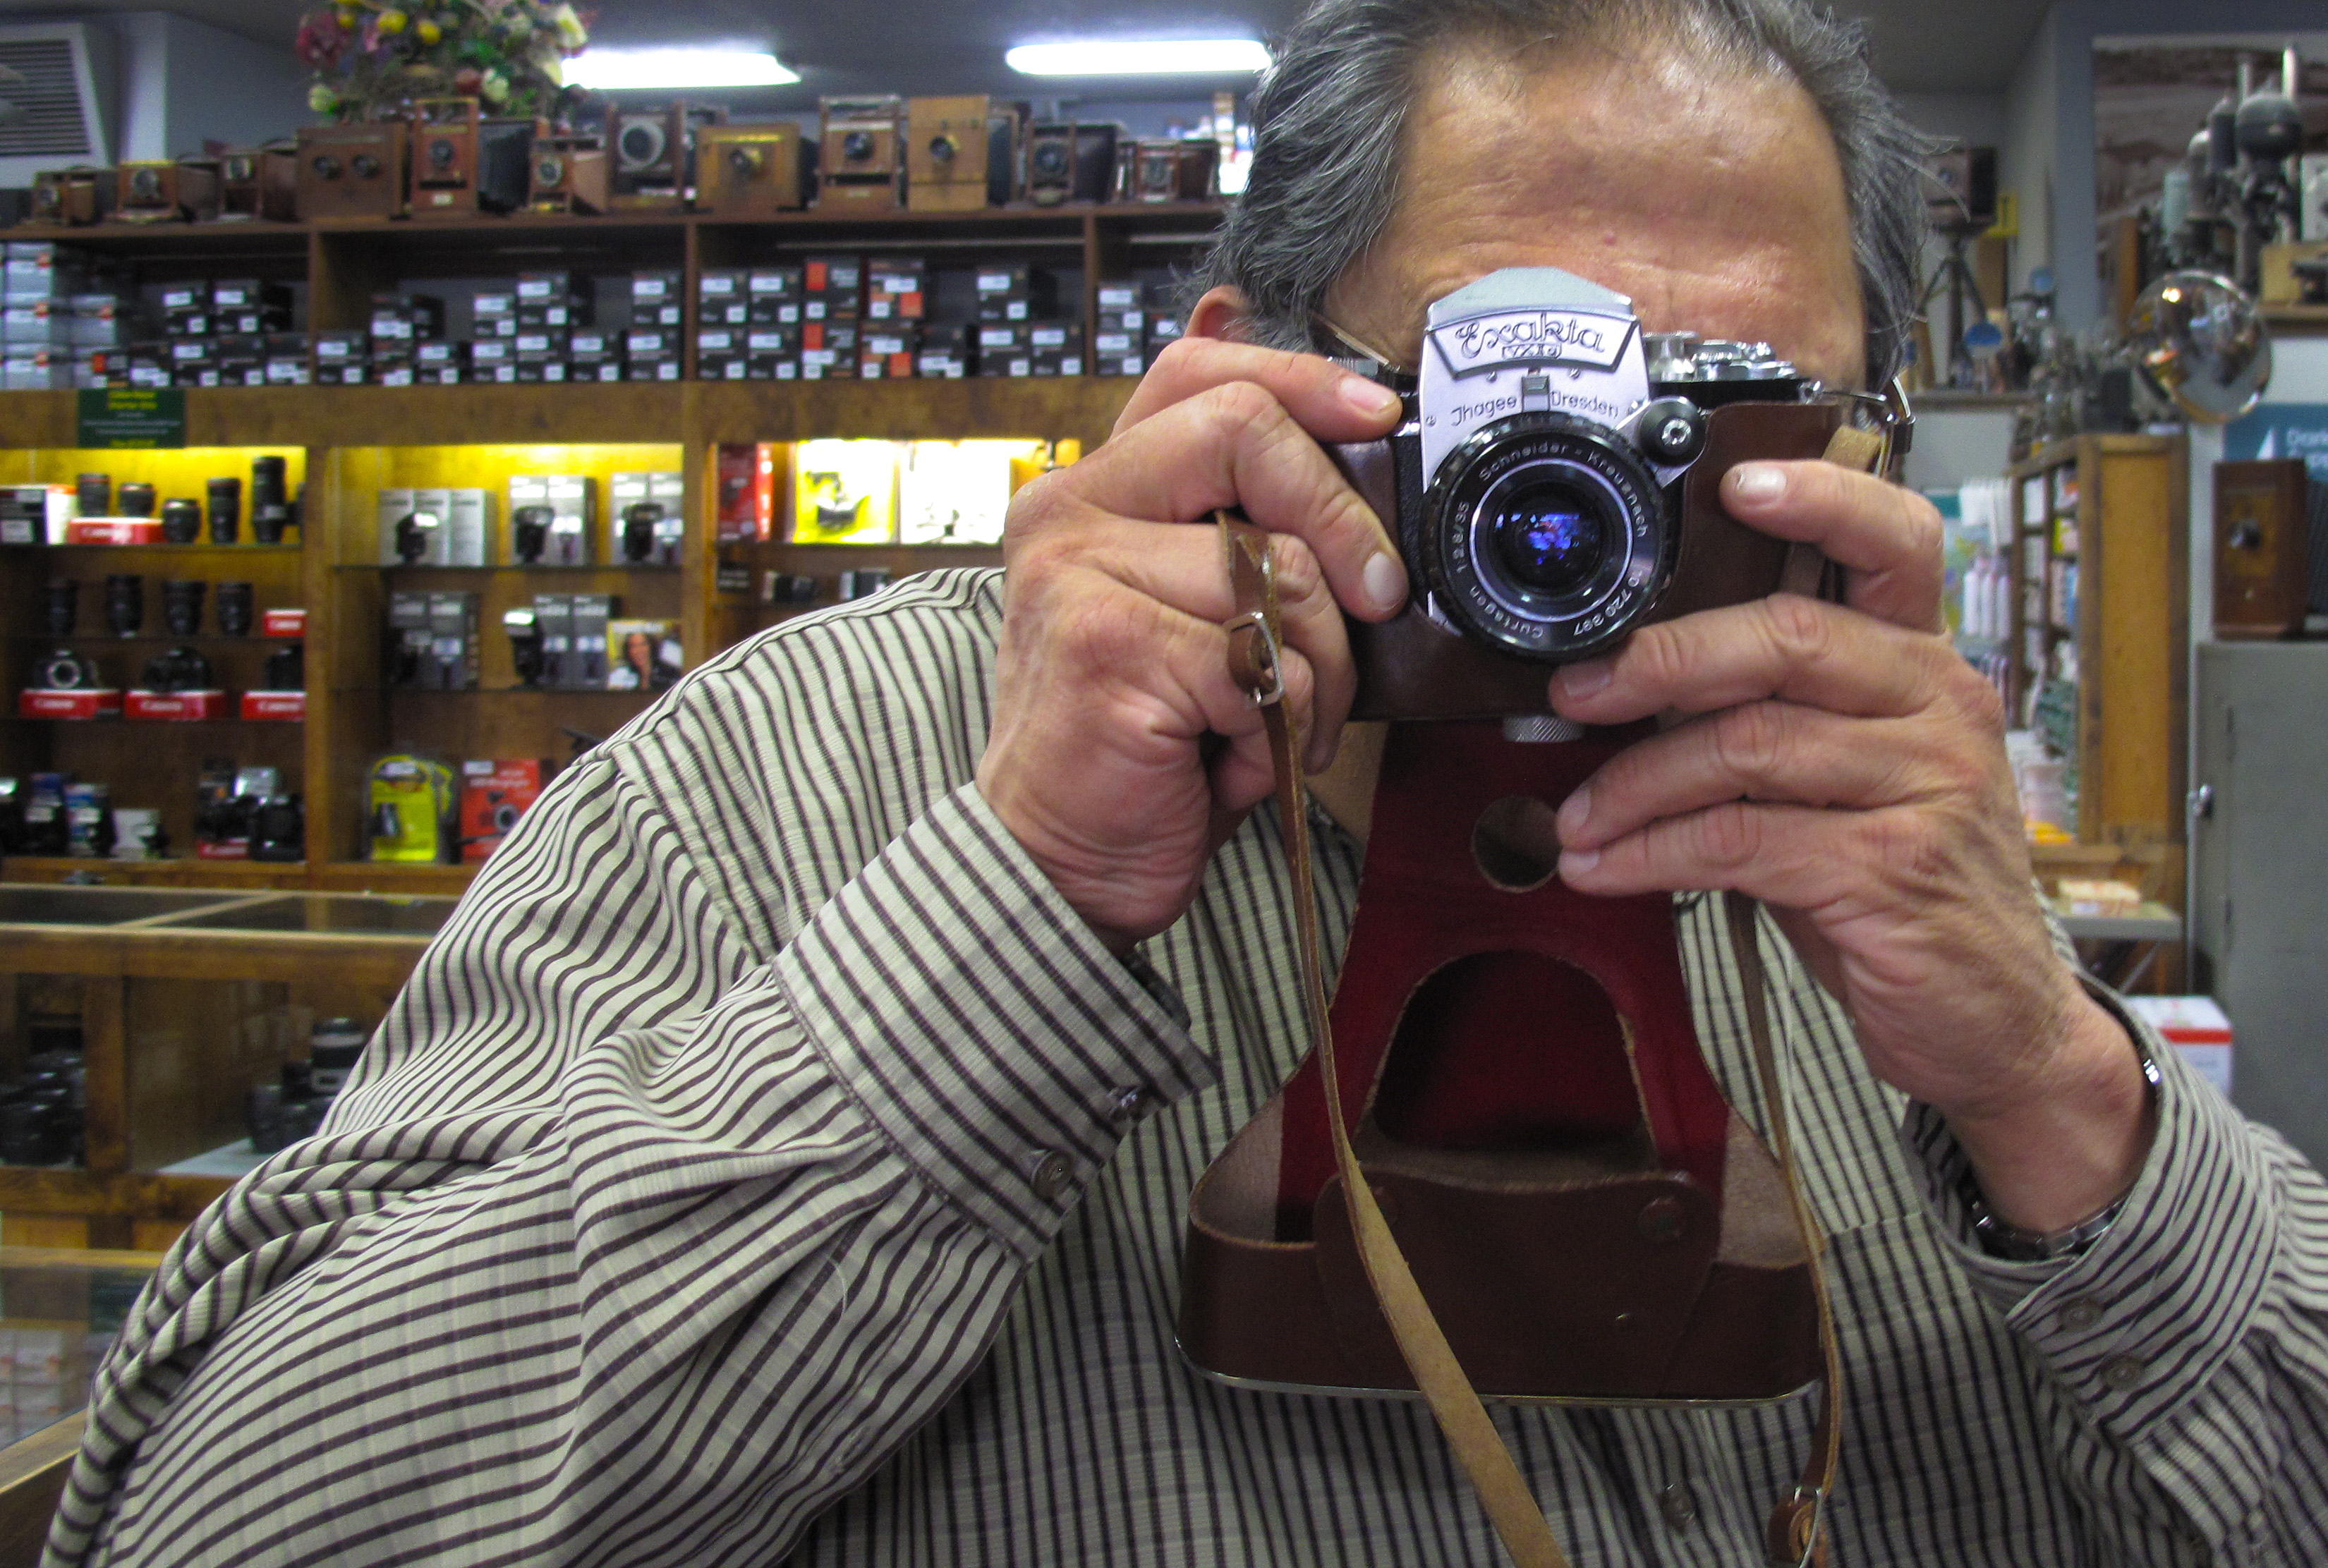
camera, film, slr, drink, california, 35mm, sacramento, photojournalist, camerashop